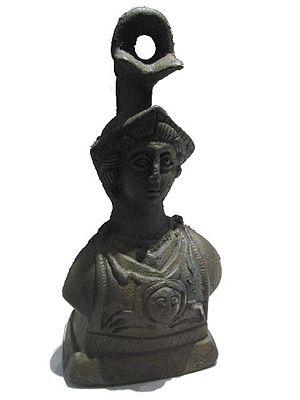
Le port d’Éleuthérios connu par la suite comme port de Théodose était pendant la période byzantine un port important de Constantinople situé à l’embouchure de la rivière Lykos sur la mer de Marmara. Toutefois, il s’est progressivement ensablé au cours des siècles, si bien qu’au XIIᵉ siècle, il avait déjà été pratiquement remplacé par de vastes jardins.